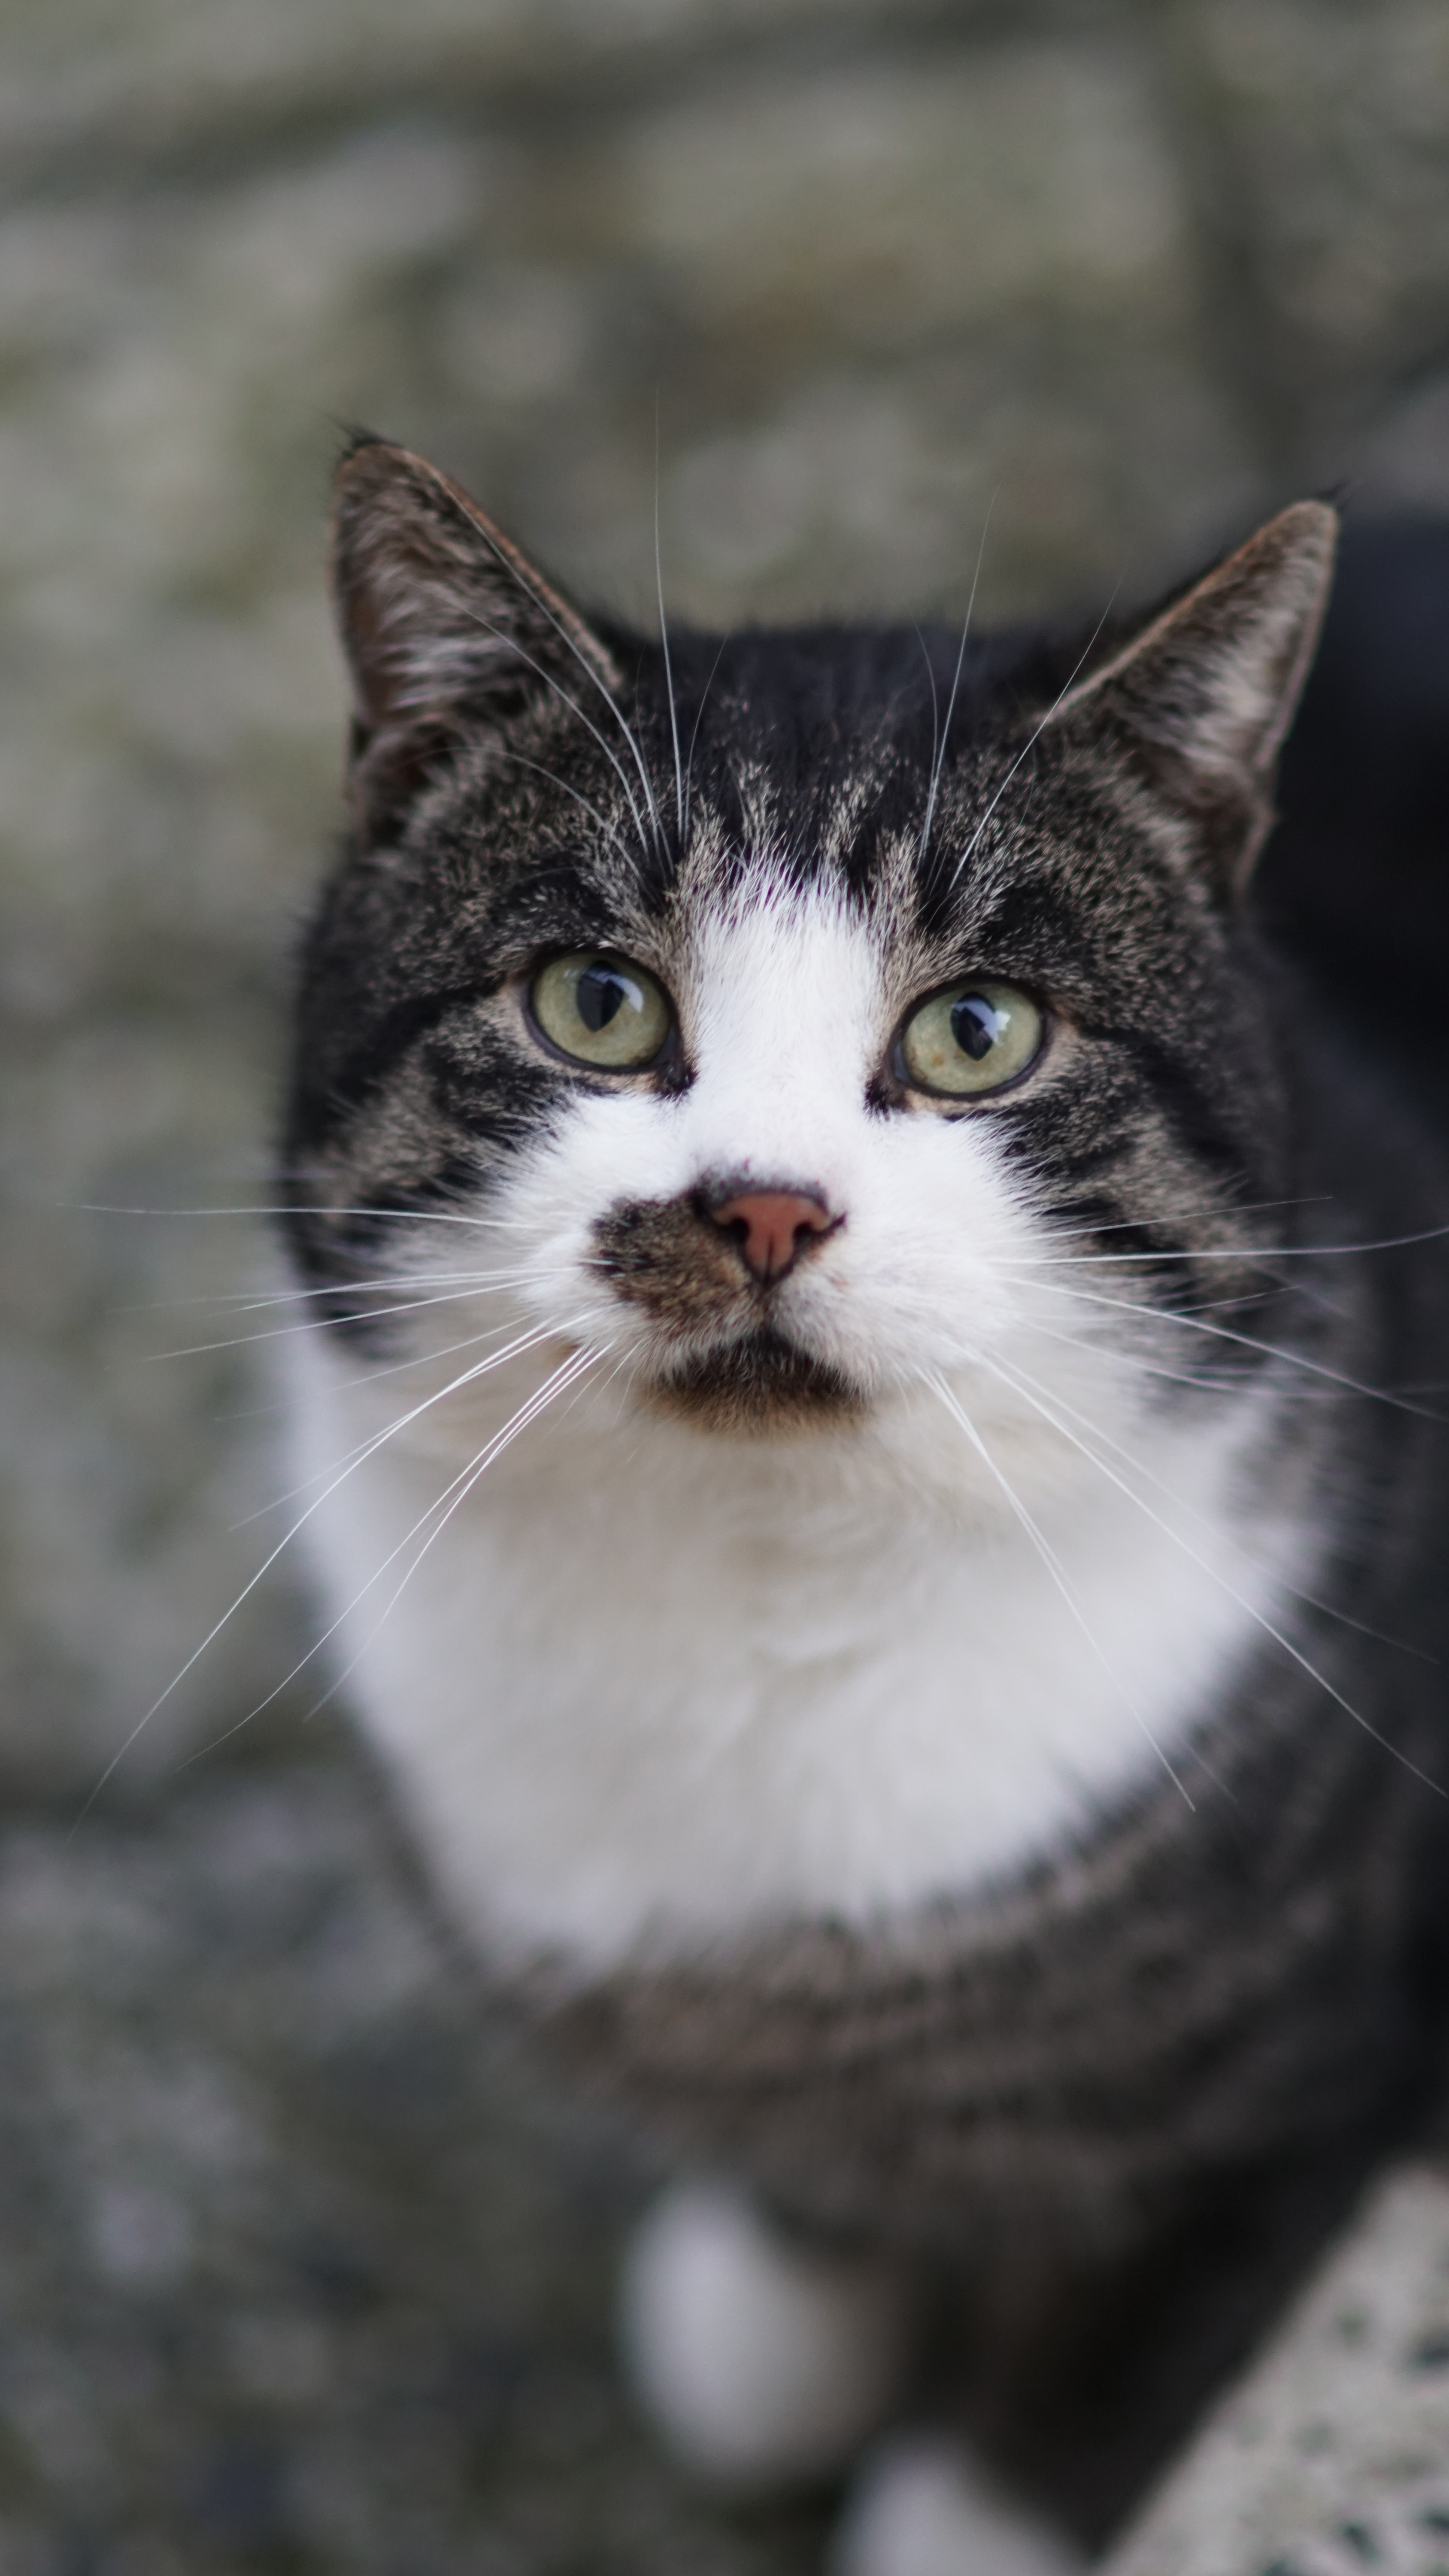
black and white, animal, pet, kitten, cat, mammal, monochrome, close up, whiskers, vertebrate, spot, mackerel, tabby cat, green eyes, european shorthair, wild cat, small to medium sized cats, cat like mammal, domestic short haired cat